Cavalry Brigade "Pozzuolo del Friuli"

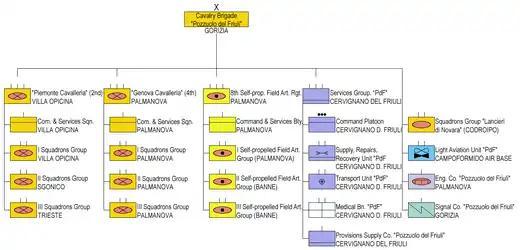
Cavalry Brigade "Pozzuolo del Friuli" in 1974

On 1 January 1953 the Italian Army activated the Armored Division "Pozzuolo del Friuli" in Rome as its third armored division. The division consisted of the 4th Tank Regiment (three battalions with M26 Pershing tanks), 1st Bersaglieri Regiment (three battalions with M3 Half-tracks), the 1st Armored Artillery Regiment "Pozzuolo del Friuli" (three groups with M7 Priests self-propelled guns, one group with M36 tank destroyers, and one light anti-aircraft artillery group), and the I Engineer Battalion. In 1954 the division received the "Lancieri di Firenze" Armored Cavalry Squadron equipped with M8 Greyhound, which was expanded to full squadrons group by 1956.